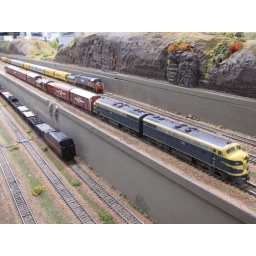
S303 + S311 on a train of lourve vans with X49 on a grain in the bckground in Paradigm's fiddle yard